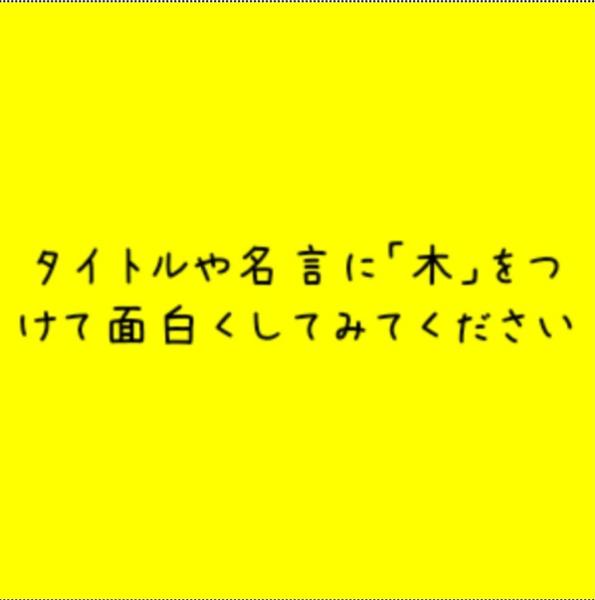
回答: とっとこ松太郎